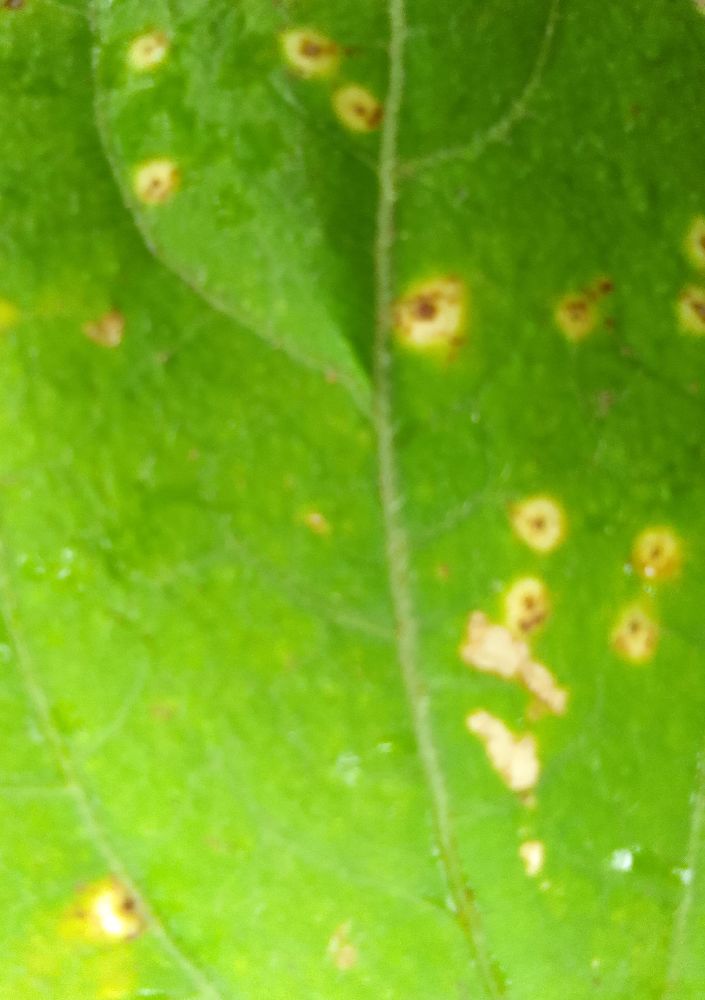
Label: rust